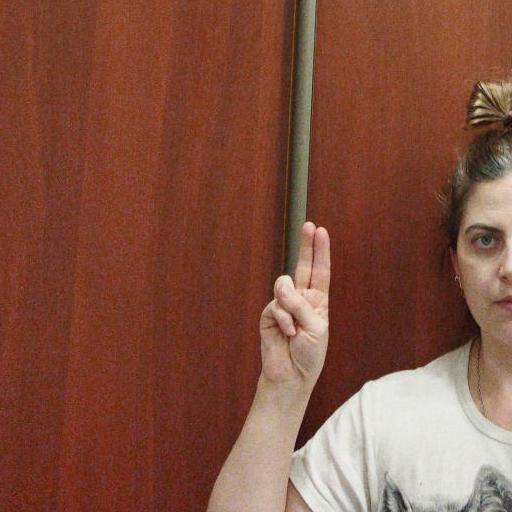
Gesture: two_up